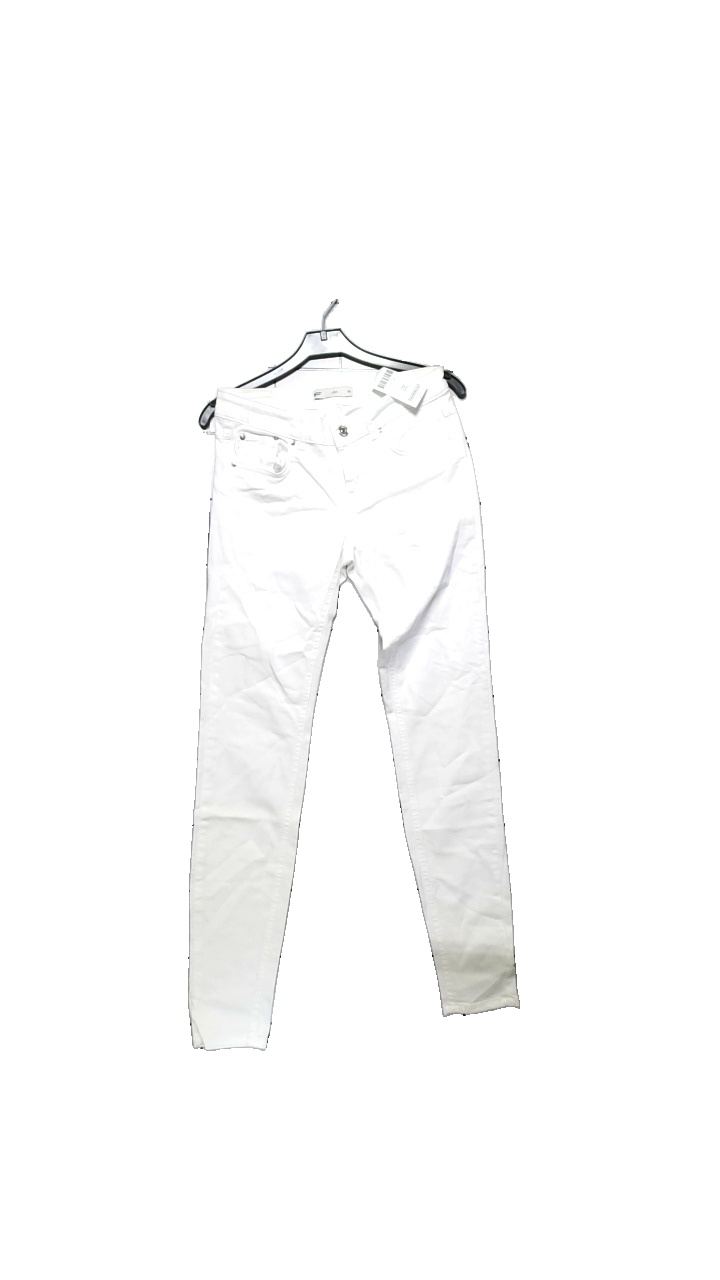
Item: Jeans (Ladies)
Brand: Gina Tricot
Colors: White
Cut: Regular
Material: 98% bomull 2% elastsane
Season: All
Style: Denim
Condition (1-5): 4
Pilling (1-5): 4
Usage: Reuse
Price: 50-100